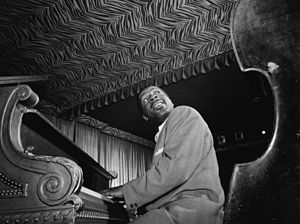
Erroll Garner
Erroll Louis Garner var en amerikansk jazz pianist og komponist. Erroll Garner begyndte allerede at spille klaver som treårig, men startede med at spille sammen med sin bror Linton Garner. Erroll Garner flyttede til New York i 1944, hvor han arbejdede sammen med en bassist der hed Slam Stewart. I 1947 spillede han sammen med Charlie Parker, på den berømte Cool Blues del. Erroll Garner havde et øre og en teknik som ingen anden pianist, og det var også kendt at Erroll Garner aldrig rigtig havde lært at læse et partitur.